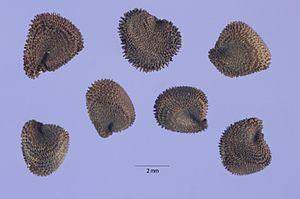
La nielle des blés, est une espèce de plante herbacée annuelle de la famille des Caryophyllaceae. Cette plante commensale des champs de céréales, dispersée par l'action humaine sur tous les continents du globe, est actuellement en voie de raréfaction.